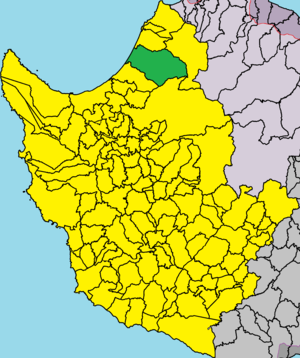
Gialiá est un village de Chypre de plus de 202 habitants.